List of UK Album Downloads Chart number ones of the 2010s

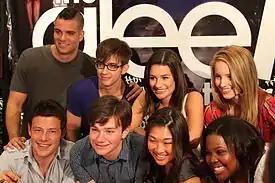
The cast of "Glee" have topped the album download chart with four different releases so far during the 2010s.

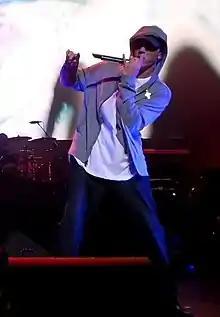
"Recovery" by American rapper Eminem has spent six weeks at number-one over three separate runs.

Sixteen different artists have spent four or more weeks at the top of the UK Official Download Chart so far during the 2010s. The totals below do not include compilation albums credited to various artists.